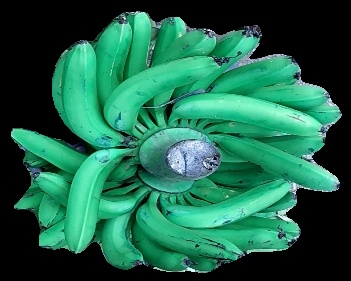
Variety: pachbale
Grade: grade1